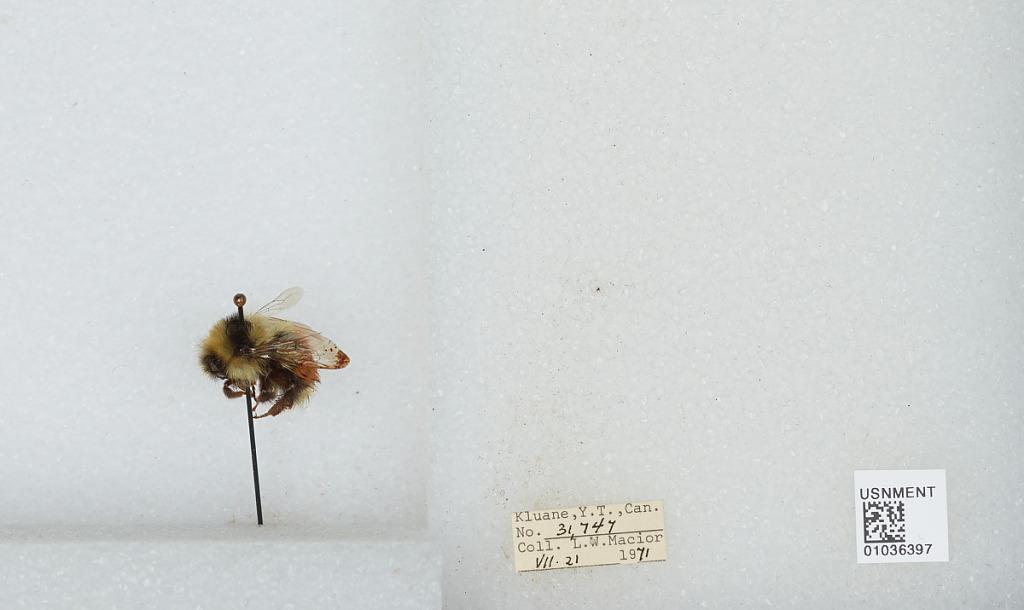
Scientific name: Bombus (Pyrobombus) sylvicola Kirby
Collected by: L. Macior
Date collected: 1971-7-21
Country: Canada
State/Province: Yukon Territory
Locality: Kluane
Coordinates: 60.75, -139.5